SMS Blücher

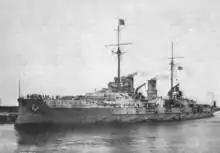
A large gray warship sits in harbor, wispy smoke billows lazily from two smoke stacks

For most of 1911, "Blücher" remained with I Scouting Group, and she won the Kaiser's (Shooting Prize) for excellent gunnery among the fleet's large cruisers. That year, KzS Heinrich Trendtel temporarily commanded the ship from April to late September. On 28 September, Heeringen transferred his flag to "Von der Tann", which had recently entered service. "Blücher" was accordingly transferred to the (Naval Artillery Inspectorate), and she came under the command of KzS Waldemar Pieper. In November, she briefly returned to operate with the High Seas Fleet during its winter cruise. The ship thereafter sailed to Kiel for an annual overhaul that included modifications to make the ship more suitable for gunnery training.